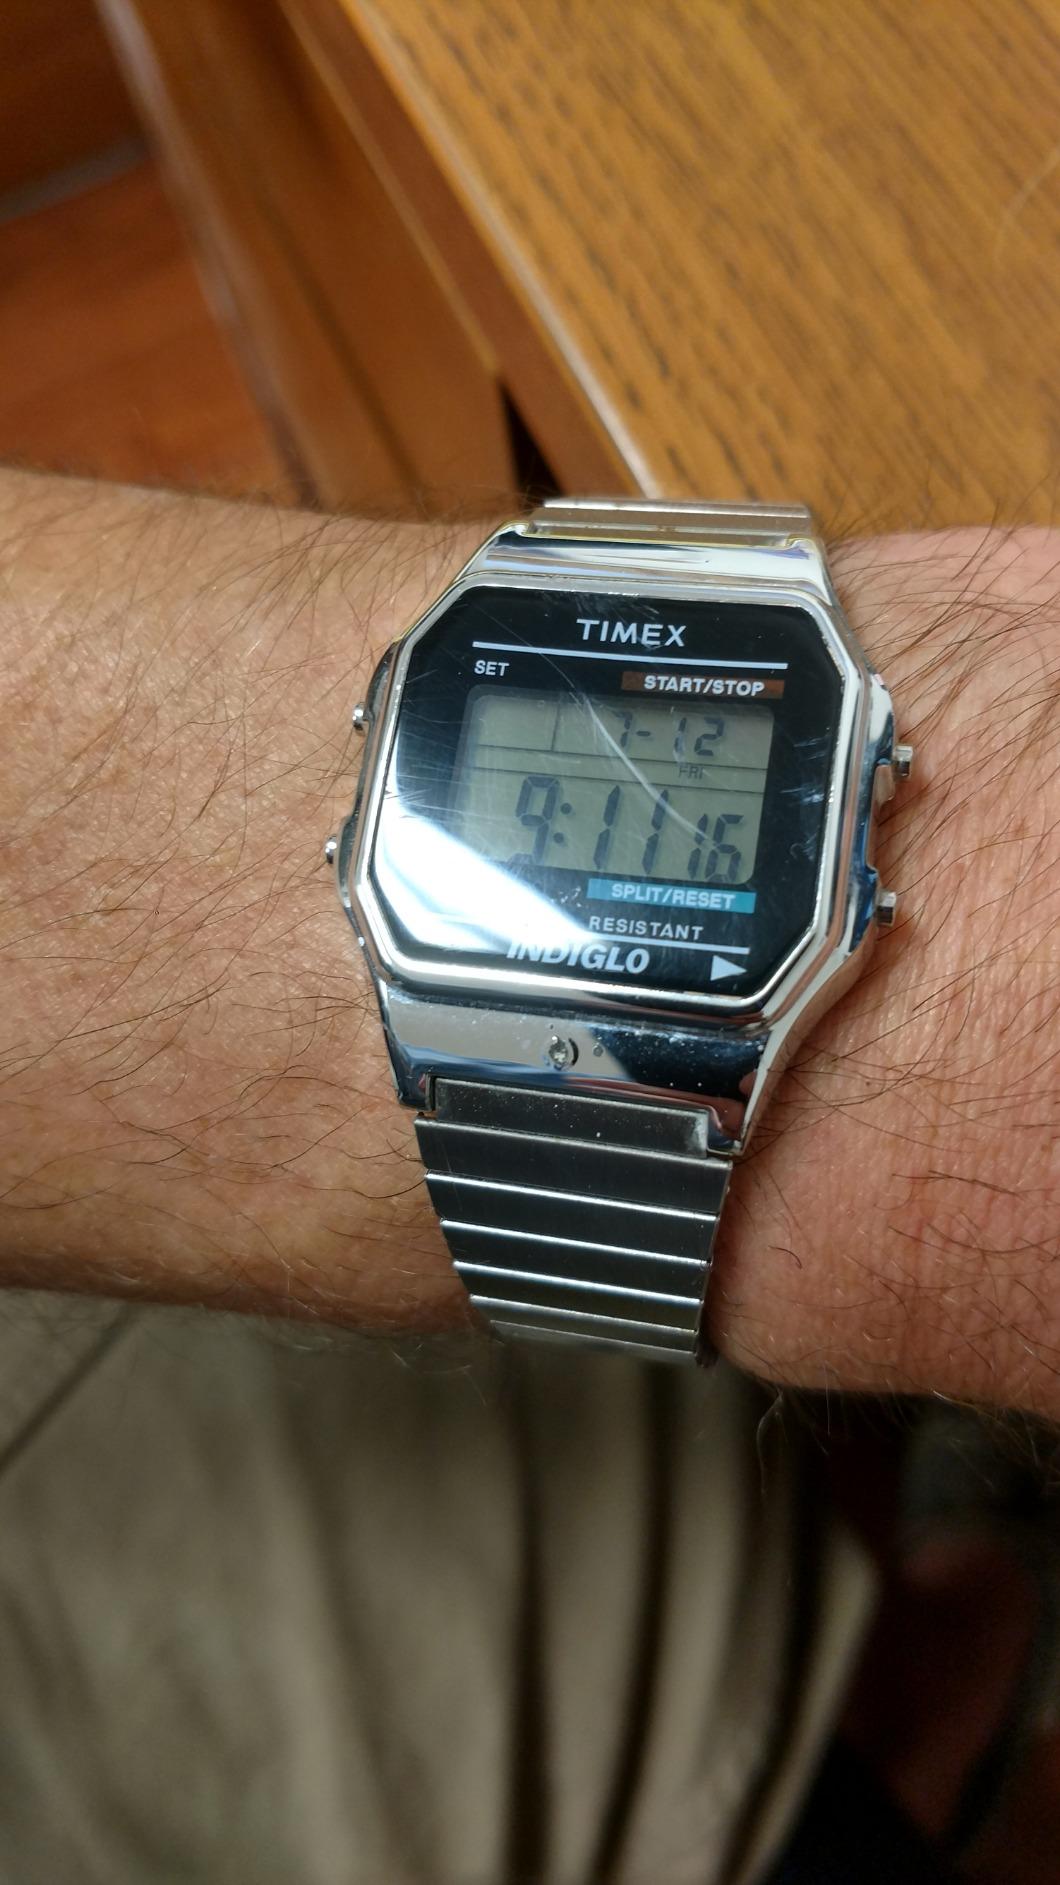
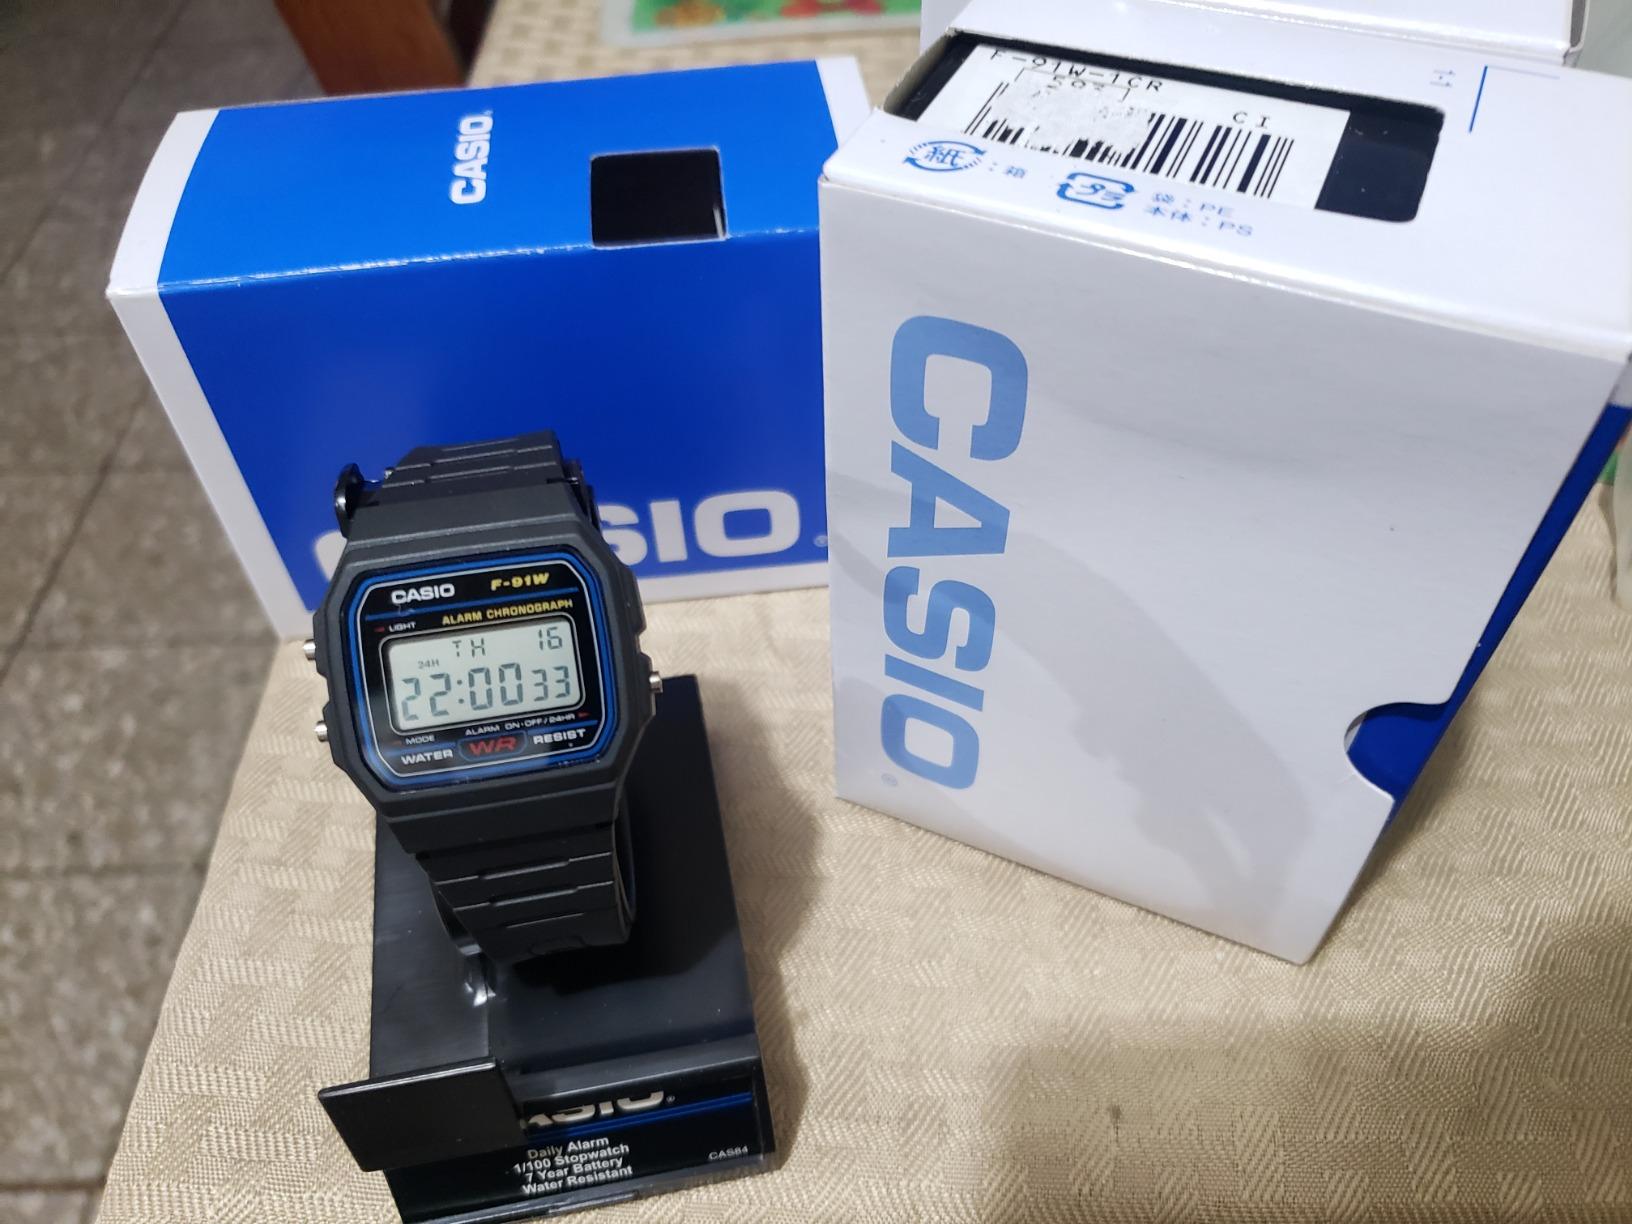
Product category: accessories_watch
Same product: no